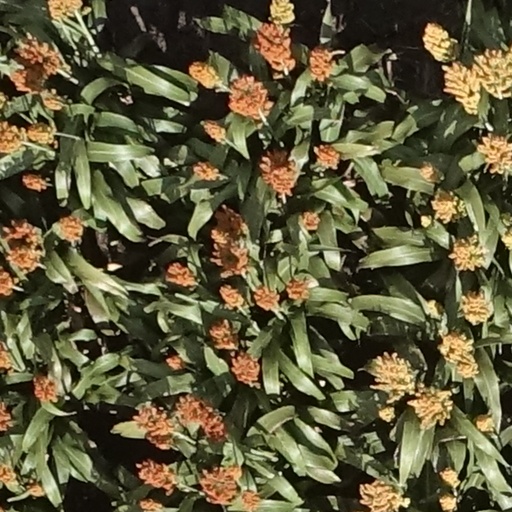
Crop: sorghum